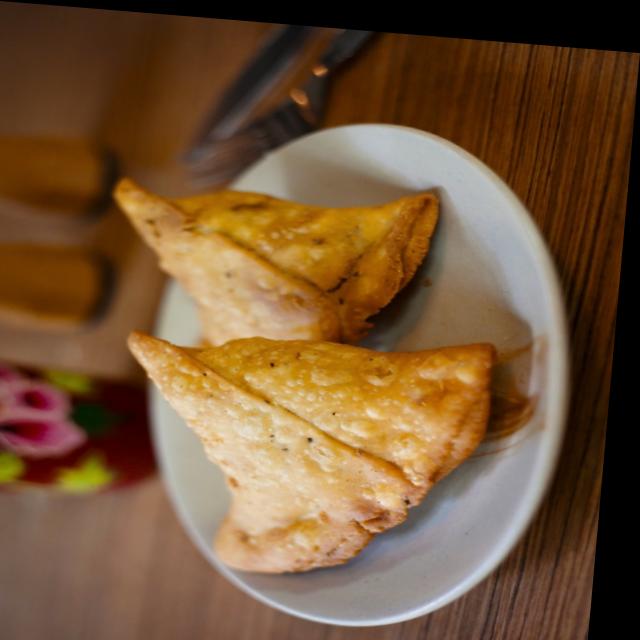
Dish: samosa